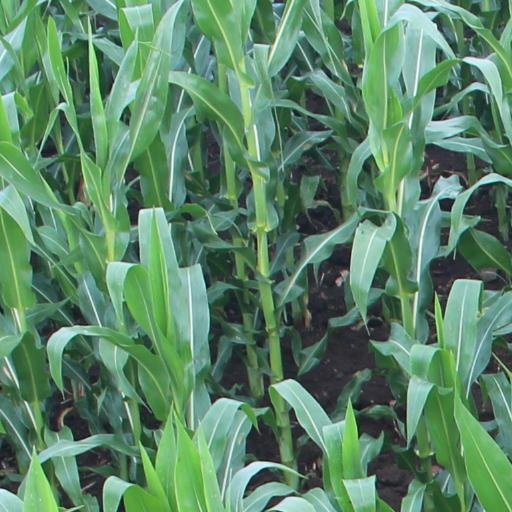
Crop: maize; corn